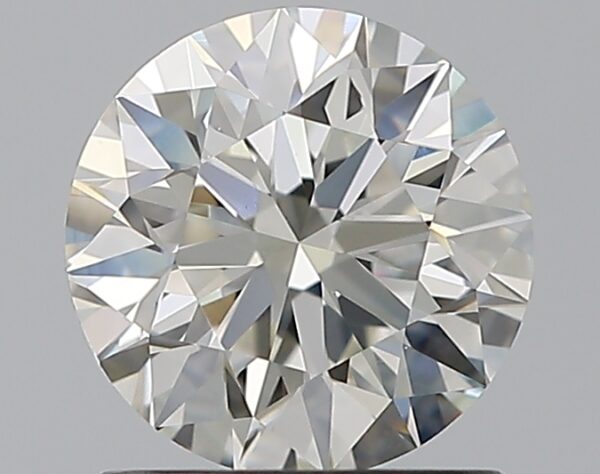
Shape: round
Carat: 1
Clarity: VS2
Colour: I
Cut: EX
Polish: EX
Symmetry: EX
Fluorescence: F
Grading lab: GIA
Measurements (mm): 6.37 x 6.41 x 4.01